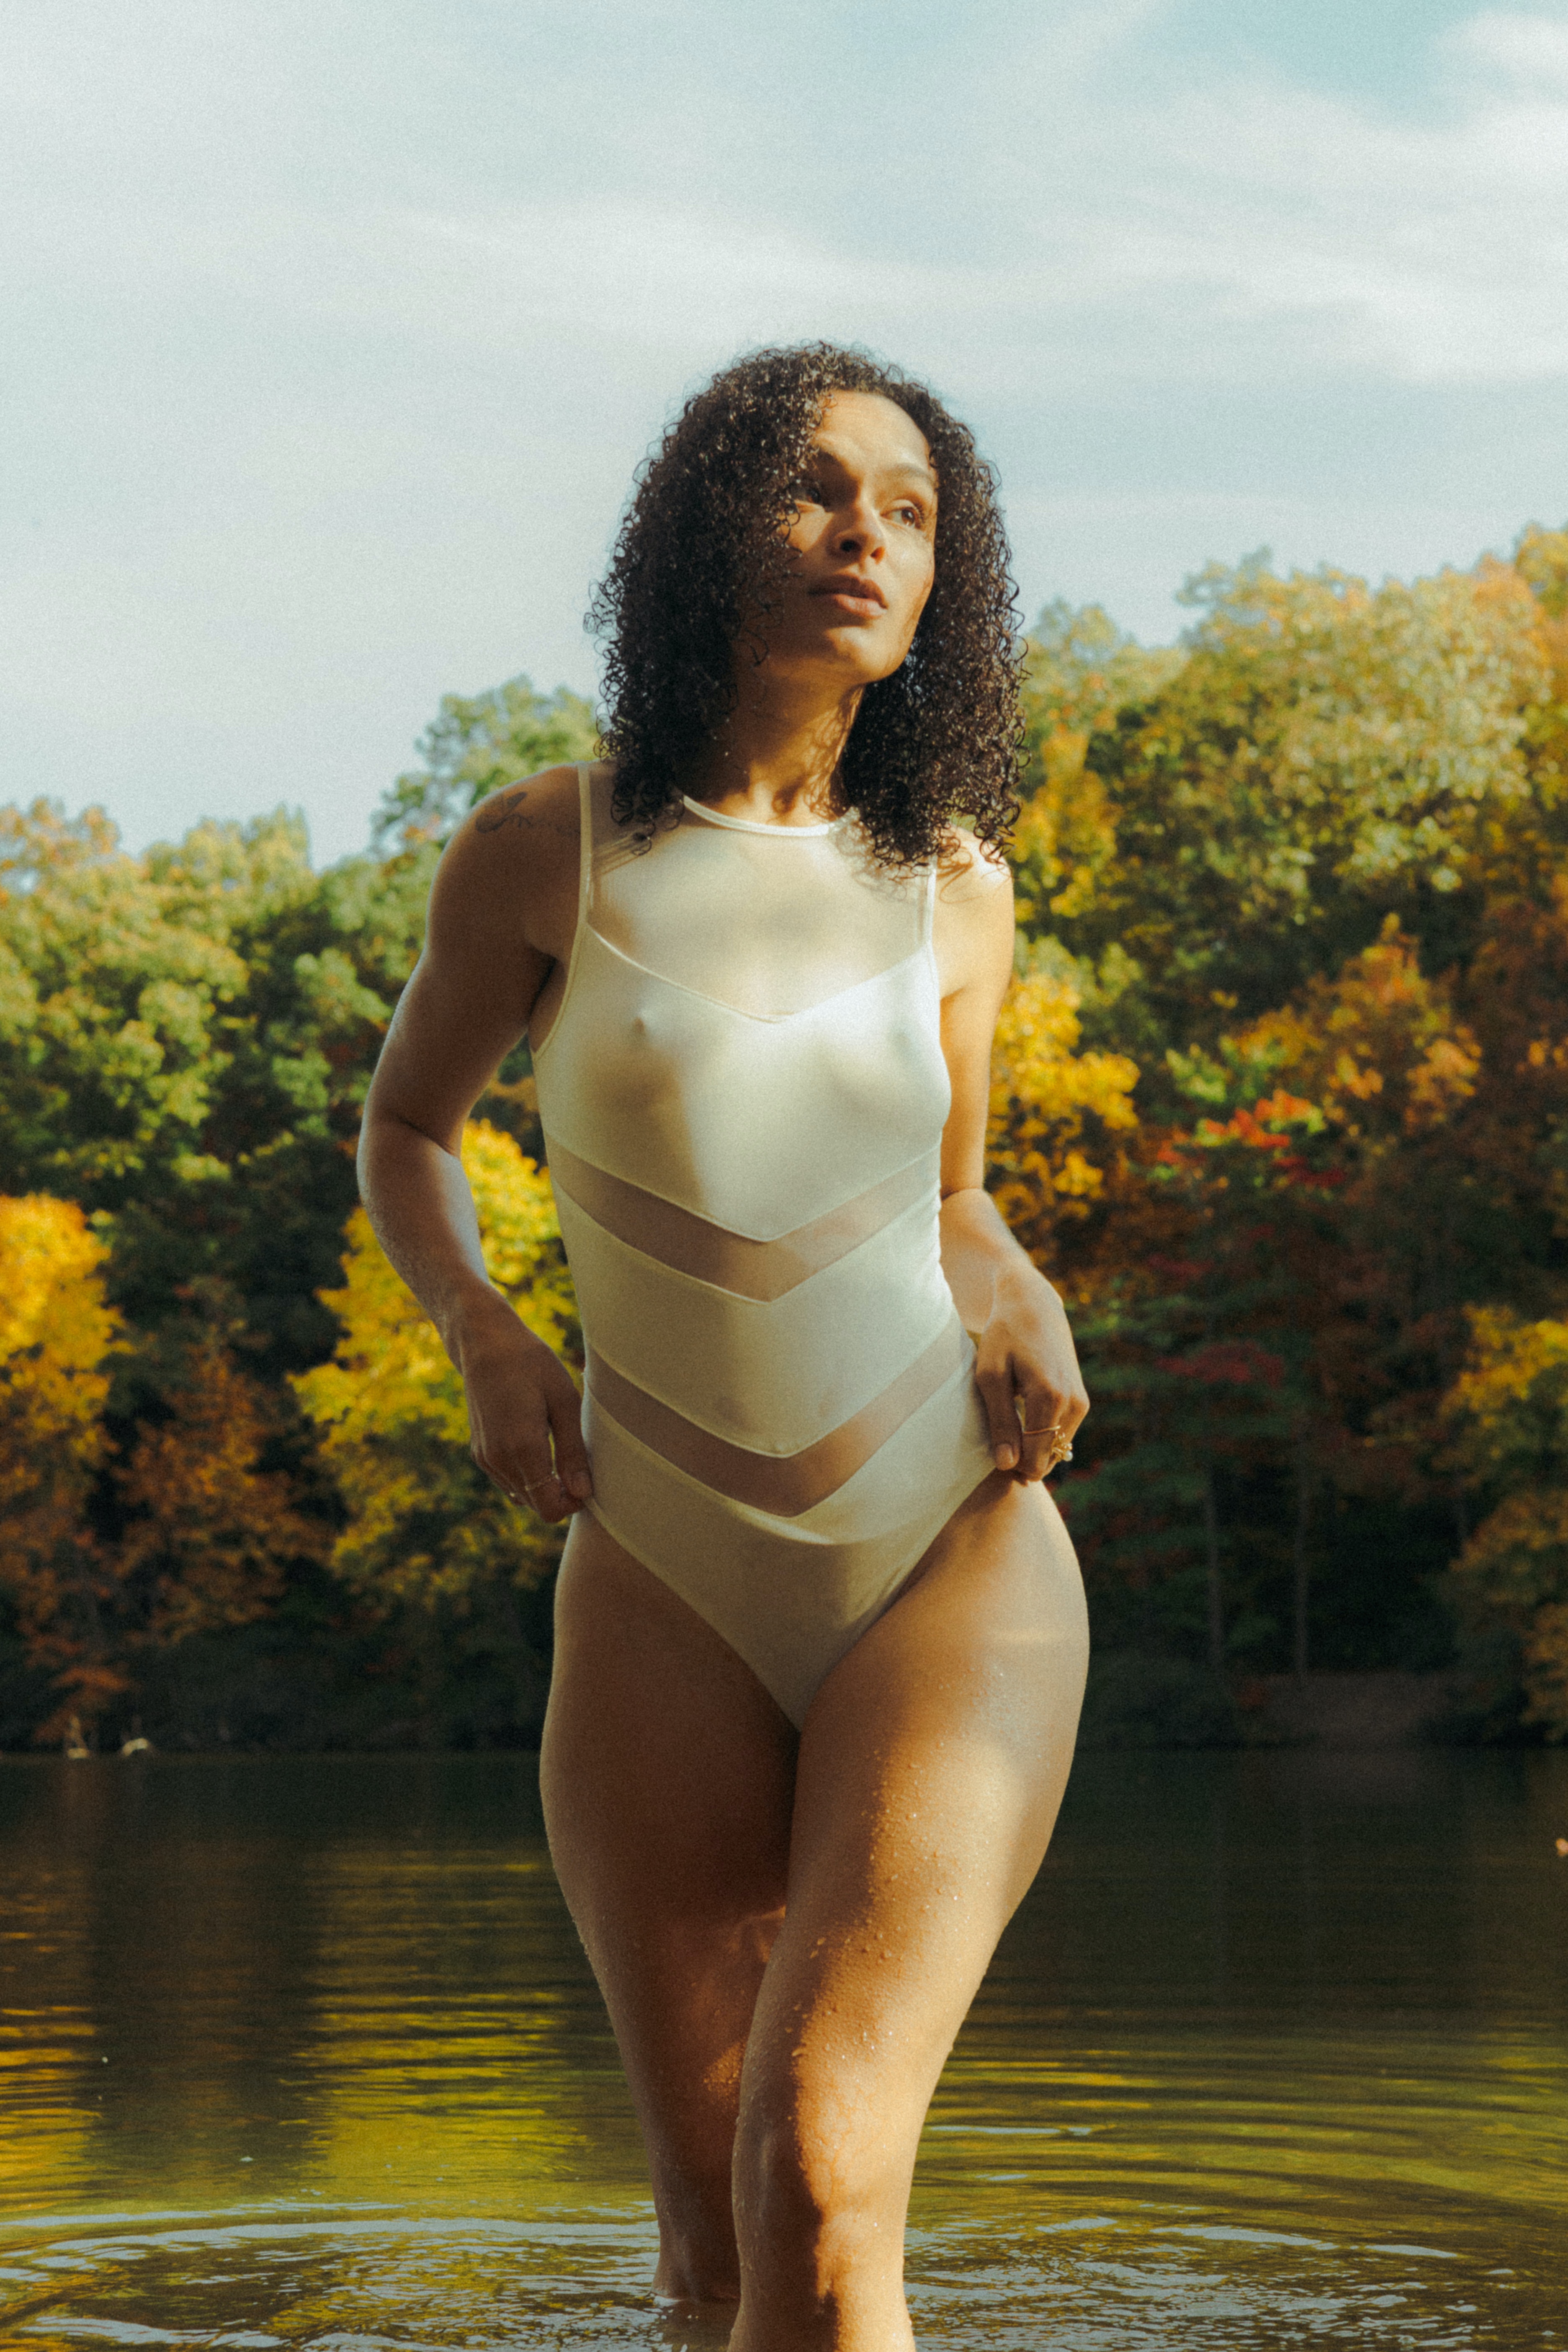
woman, hair, water, sky, plant, leg, People in nature, flash photography, tree, happy, cloud, sunlight, thigh, yellow, grass, waist, knee, lake, long hair, leisure, human leg, sportswear, brown hair, trunk, blond, reflection, chest, swimwear, art model, fun, abdomen, backlighting, recreation, photo shoot, sitting, vacation